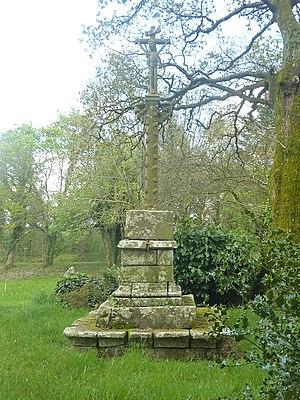
Bannalec
Bannalec [banalɛk] est une commune française située dans le département du Finistère, en région Bretagne.